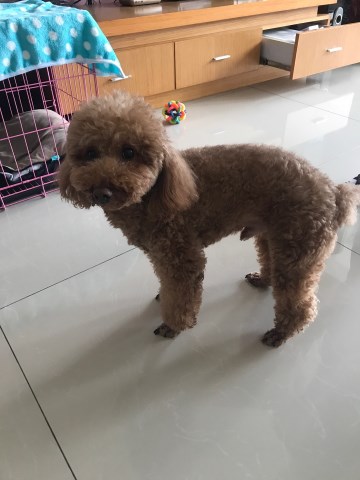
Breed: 7449-n000128-teddy